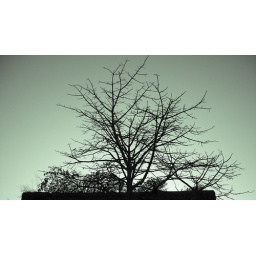
this is a dry tree inside Kelve Fort, reaching out to the sky maybe crying in pain and despair...